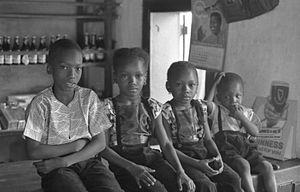
Les Temnés sont une population d'Afrique de l'Ouest, vivant principalement en Sierra Leone. Avec les Mendé, c'est, numériquement, l'une des plus importantes du pays. On les trouve également, dans une moindre mesure, en Guinée.